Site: brandenburg
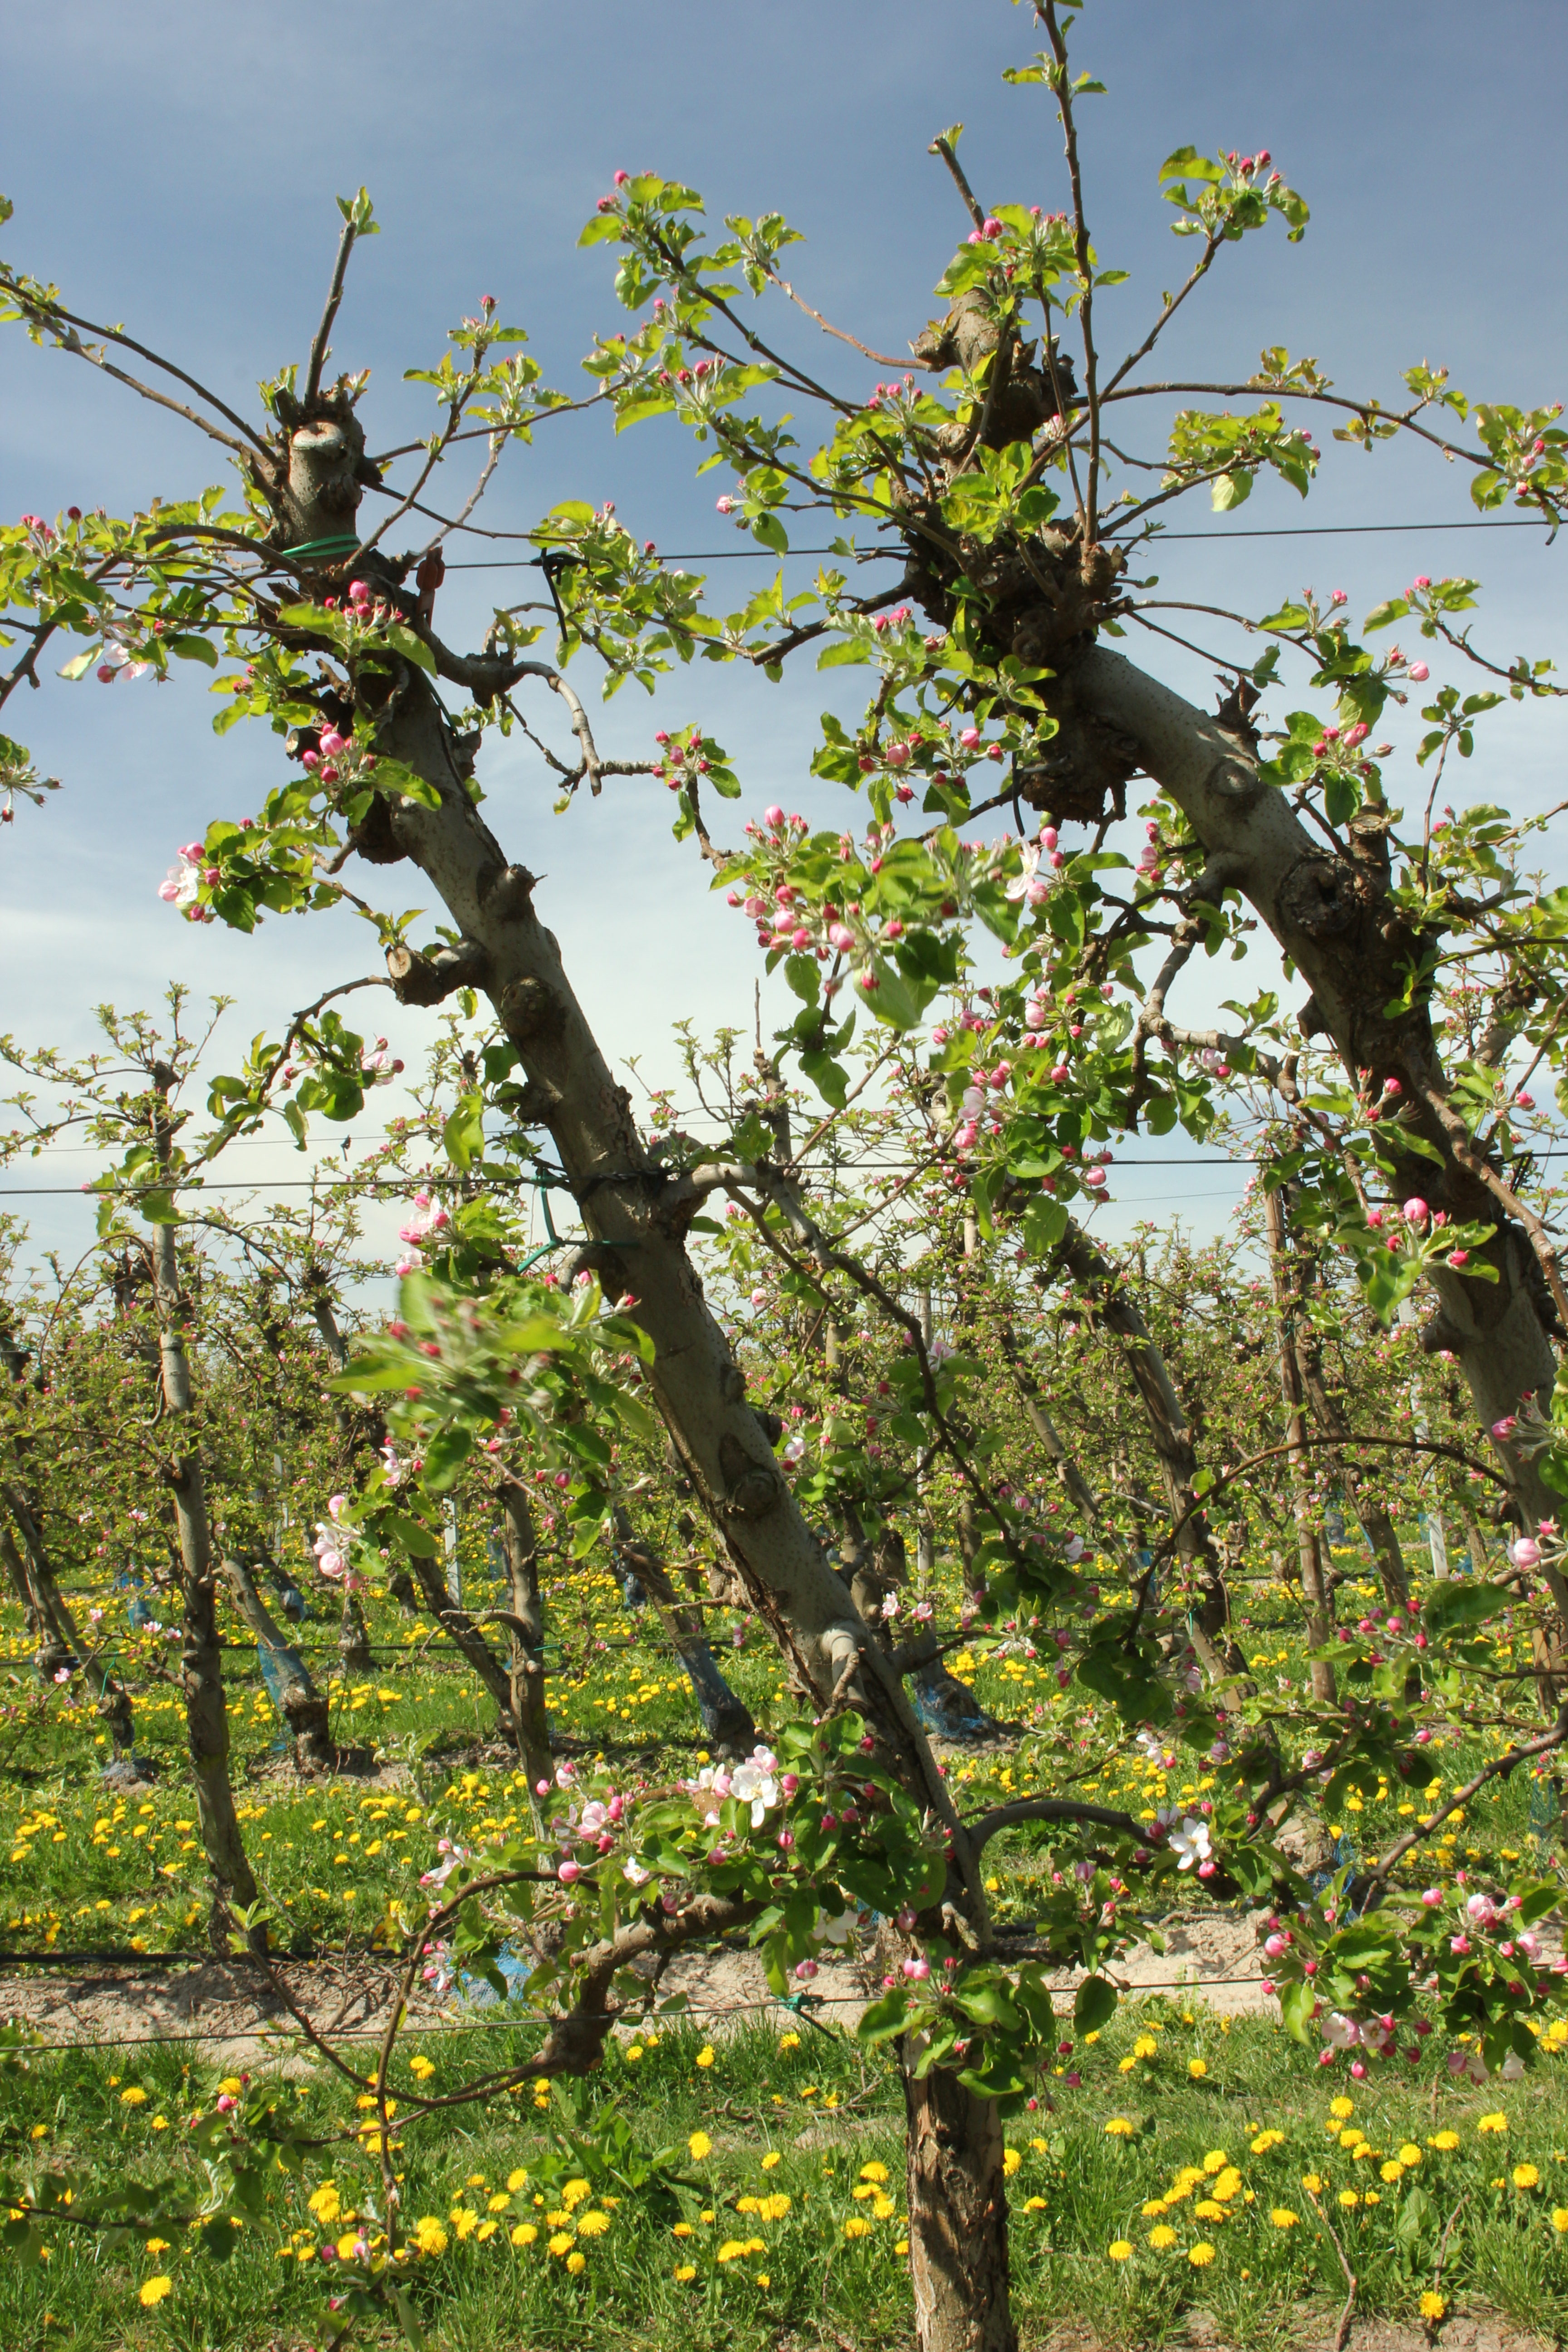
Growth stage (BBCH 57): Inflorescence emergence